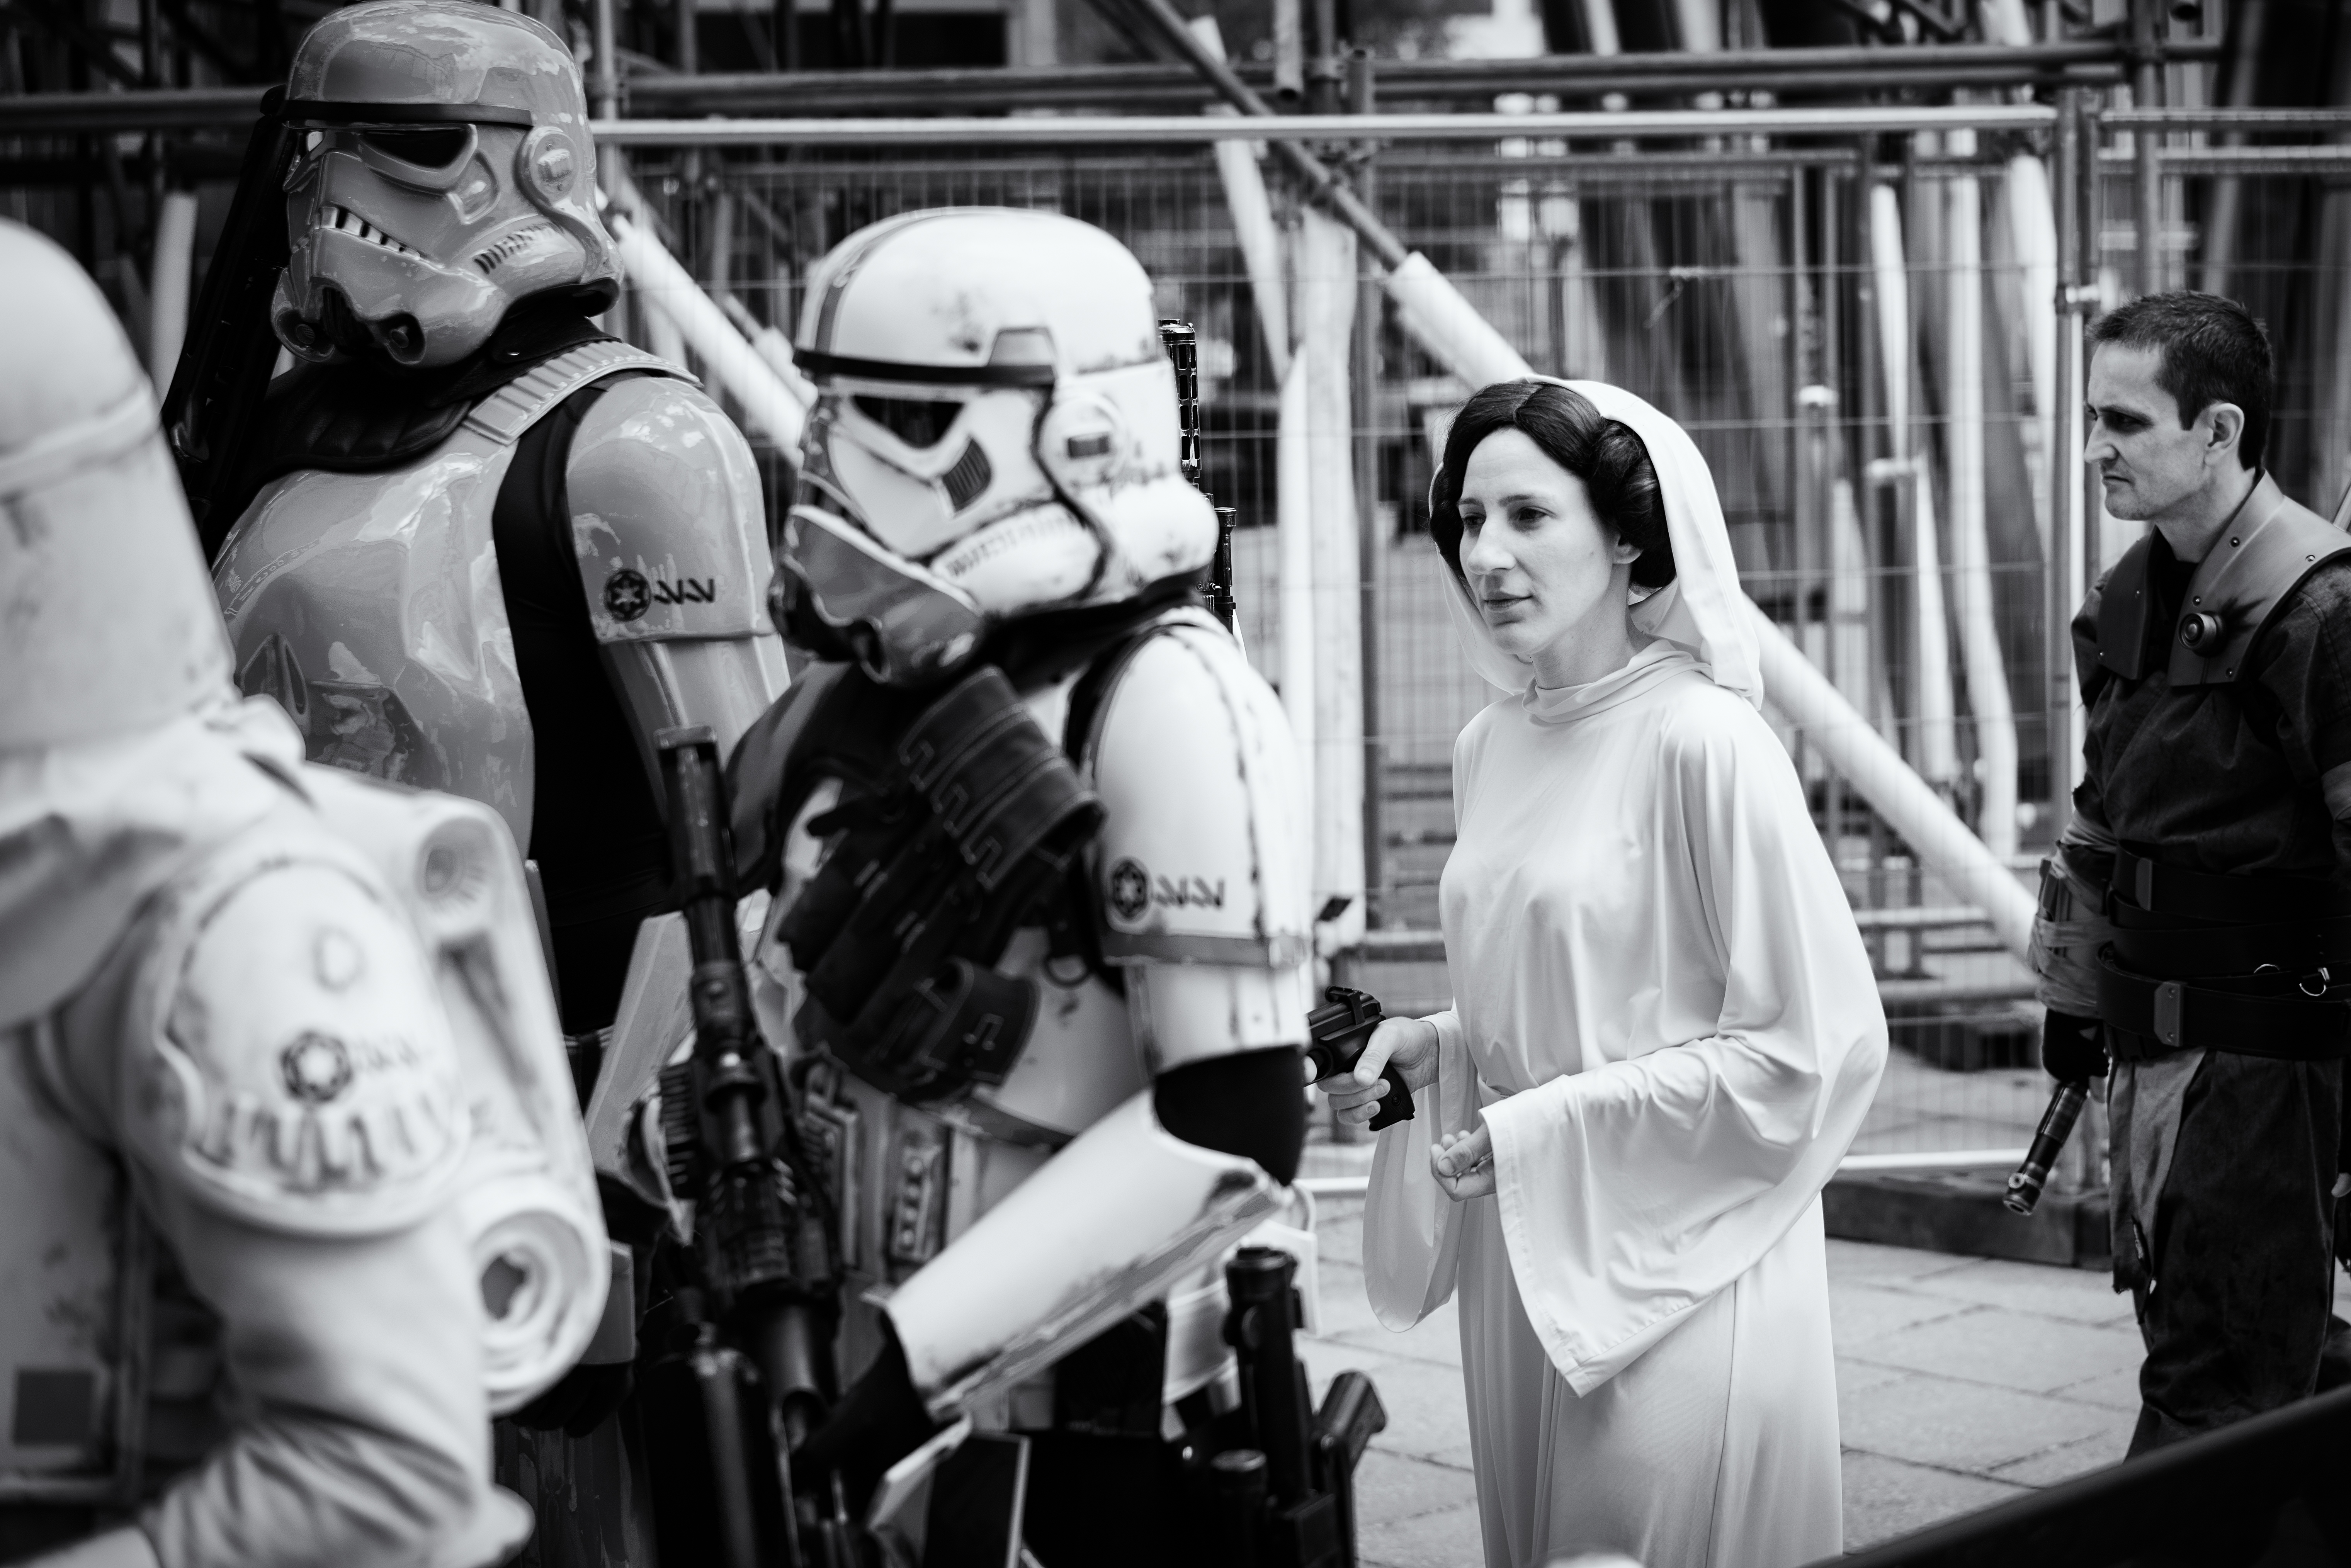
black and white, crowd, monochrome, 2015, leeds, photograph, starwars, leia, 20160522, monochrome photography